Lithuania

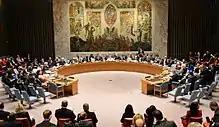
Lithuania was a member of the United Nations Security Council. Its representatives are on the right side.

Each municipality is governed by a municipal council and a mayor, who is a member of the municipal council. The number of members, elected on a four-year term, in each municipal council depends on the size of the municipality and varies from 15 (in municipalities with fewer than 5,000 residents) to 51 (in municipalities with more than 500,000 residents). Members of the council, with the exception of the mayor, are elected using proportional representation. Starting with 2015, the mayor is elected directly by the majority of residents of the municipality. The Social Democratic Party of Lithuania won the most positions in the 2023 elections (358 municipal council seats and 17 mayors).